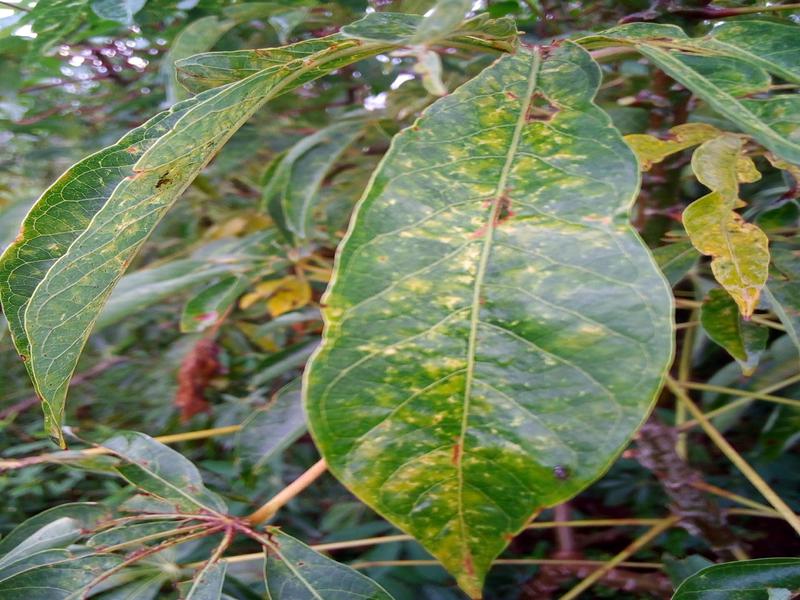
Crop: cassava
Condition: mosaic_disease